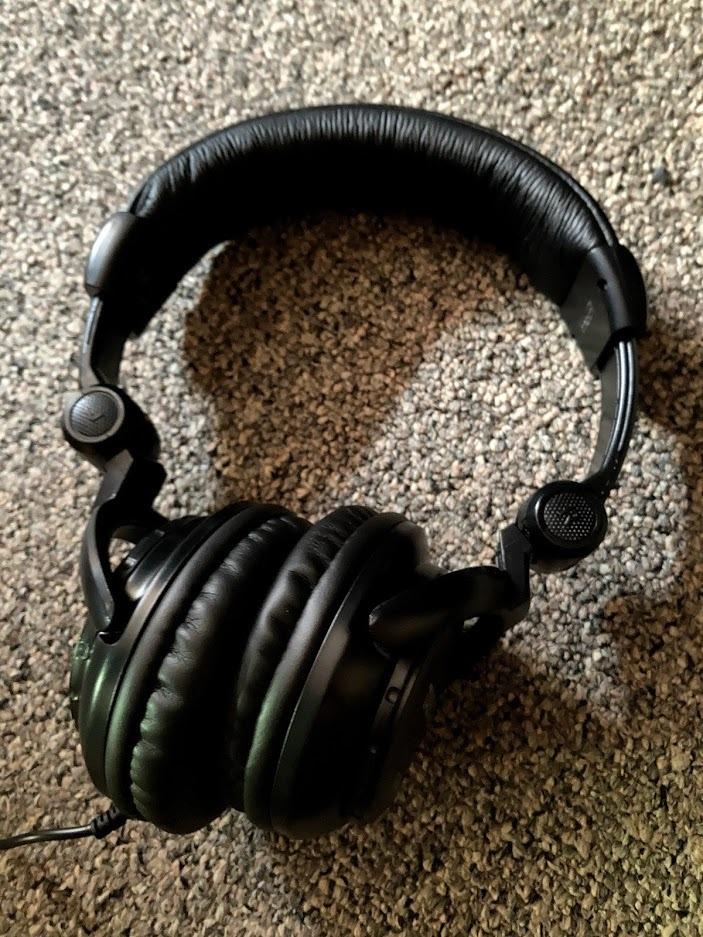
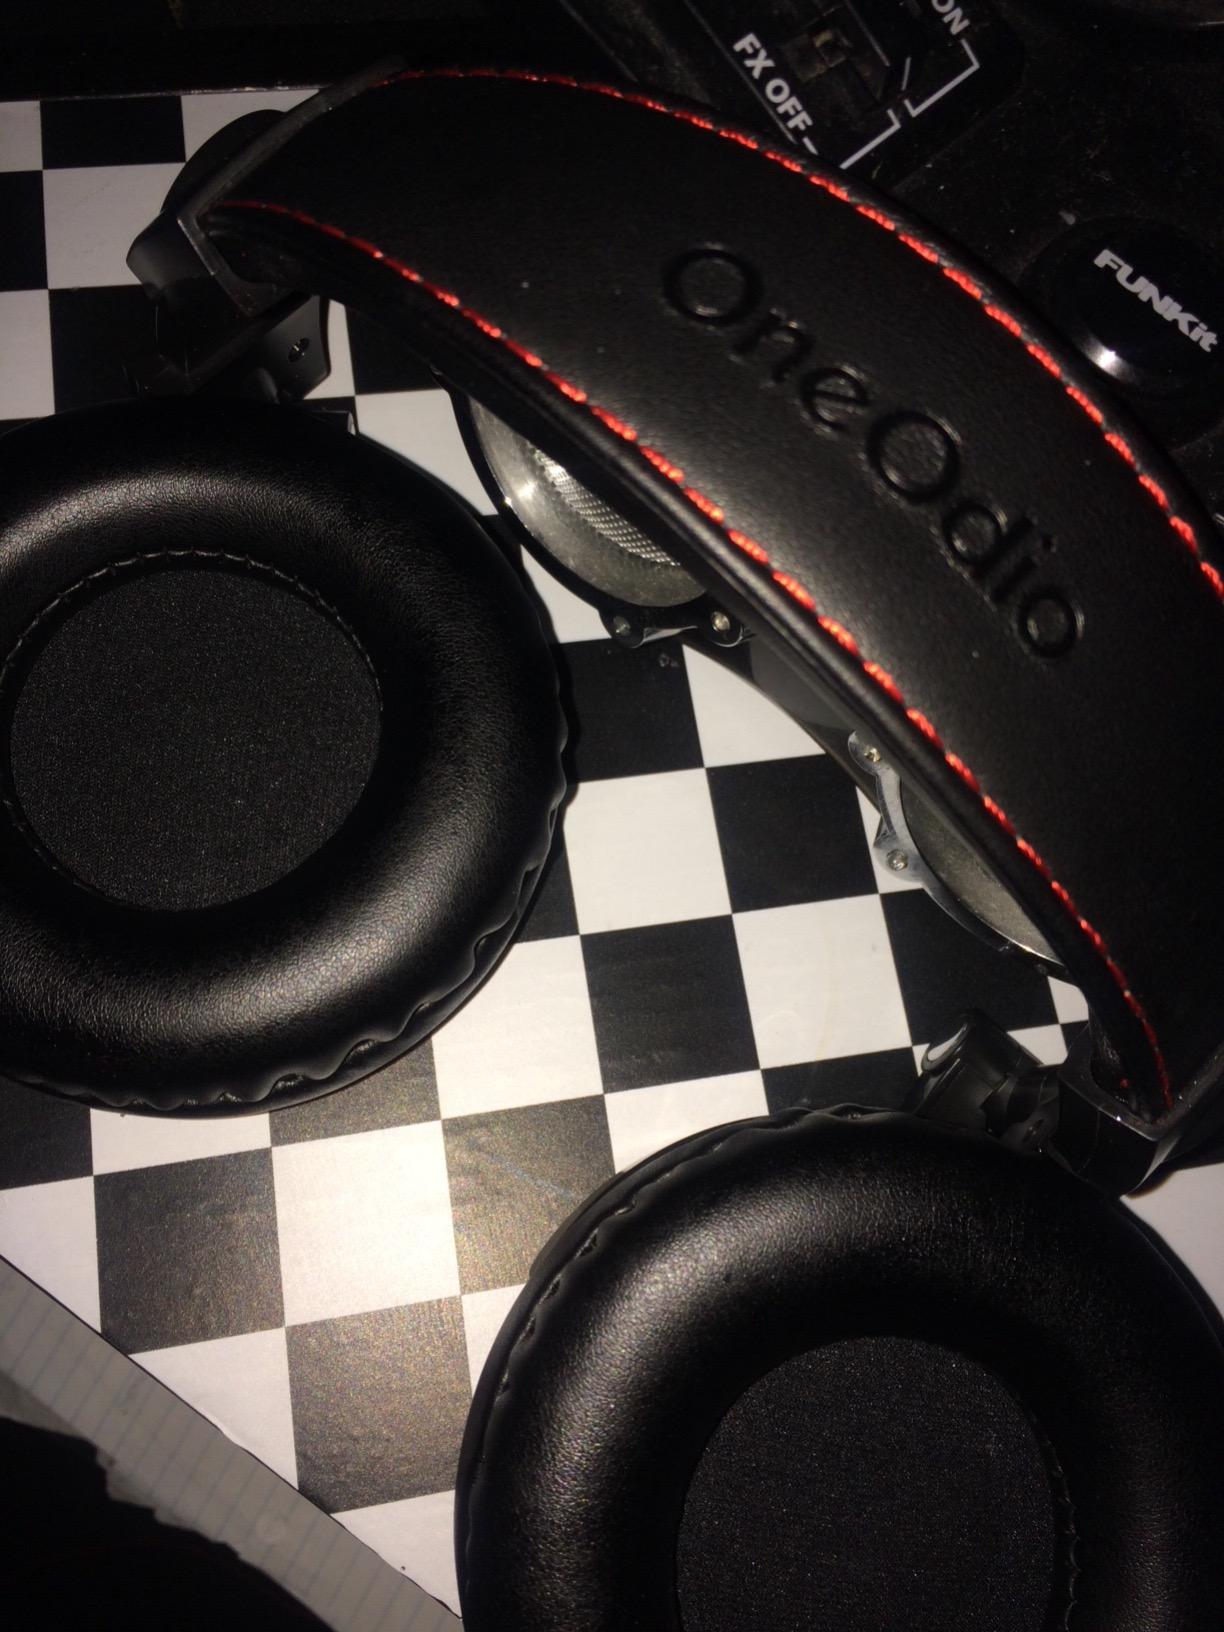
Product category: headphones
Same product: no